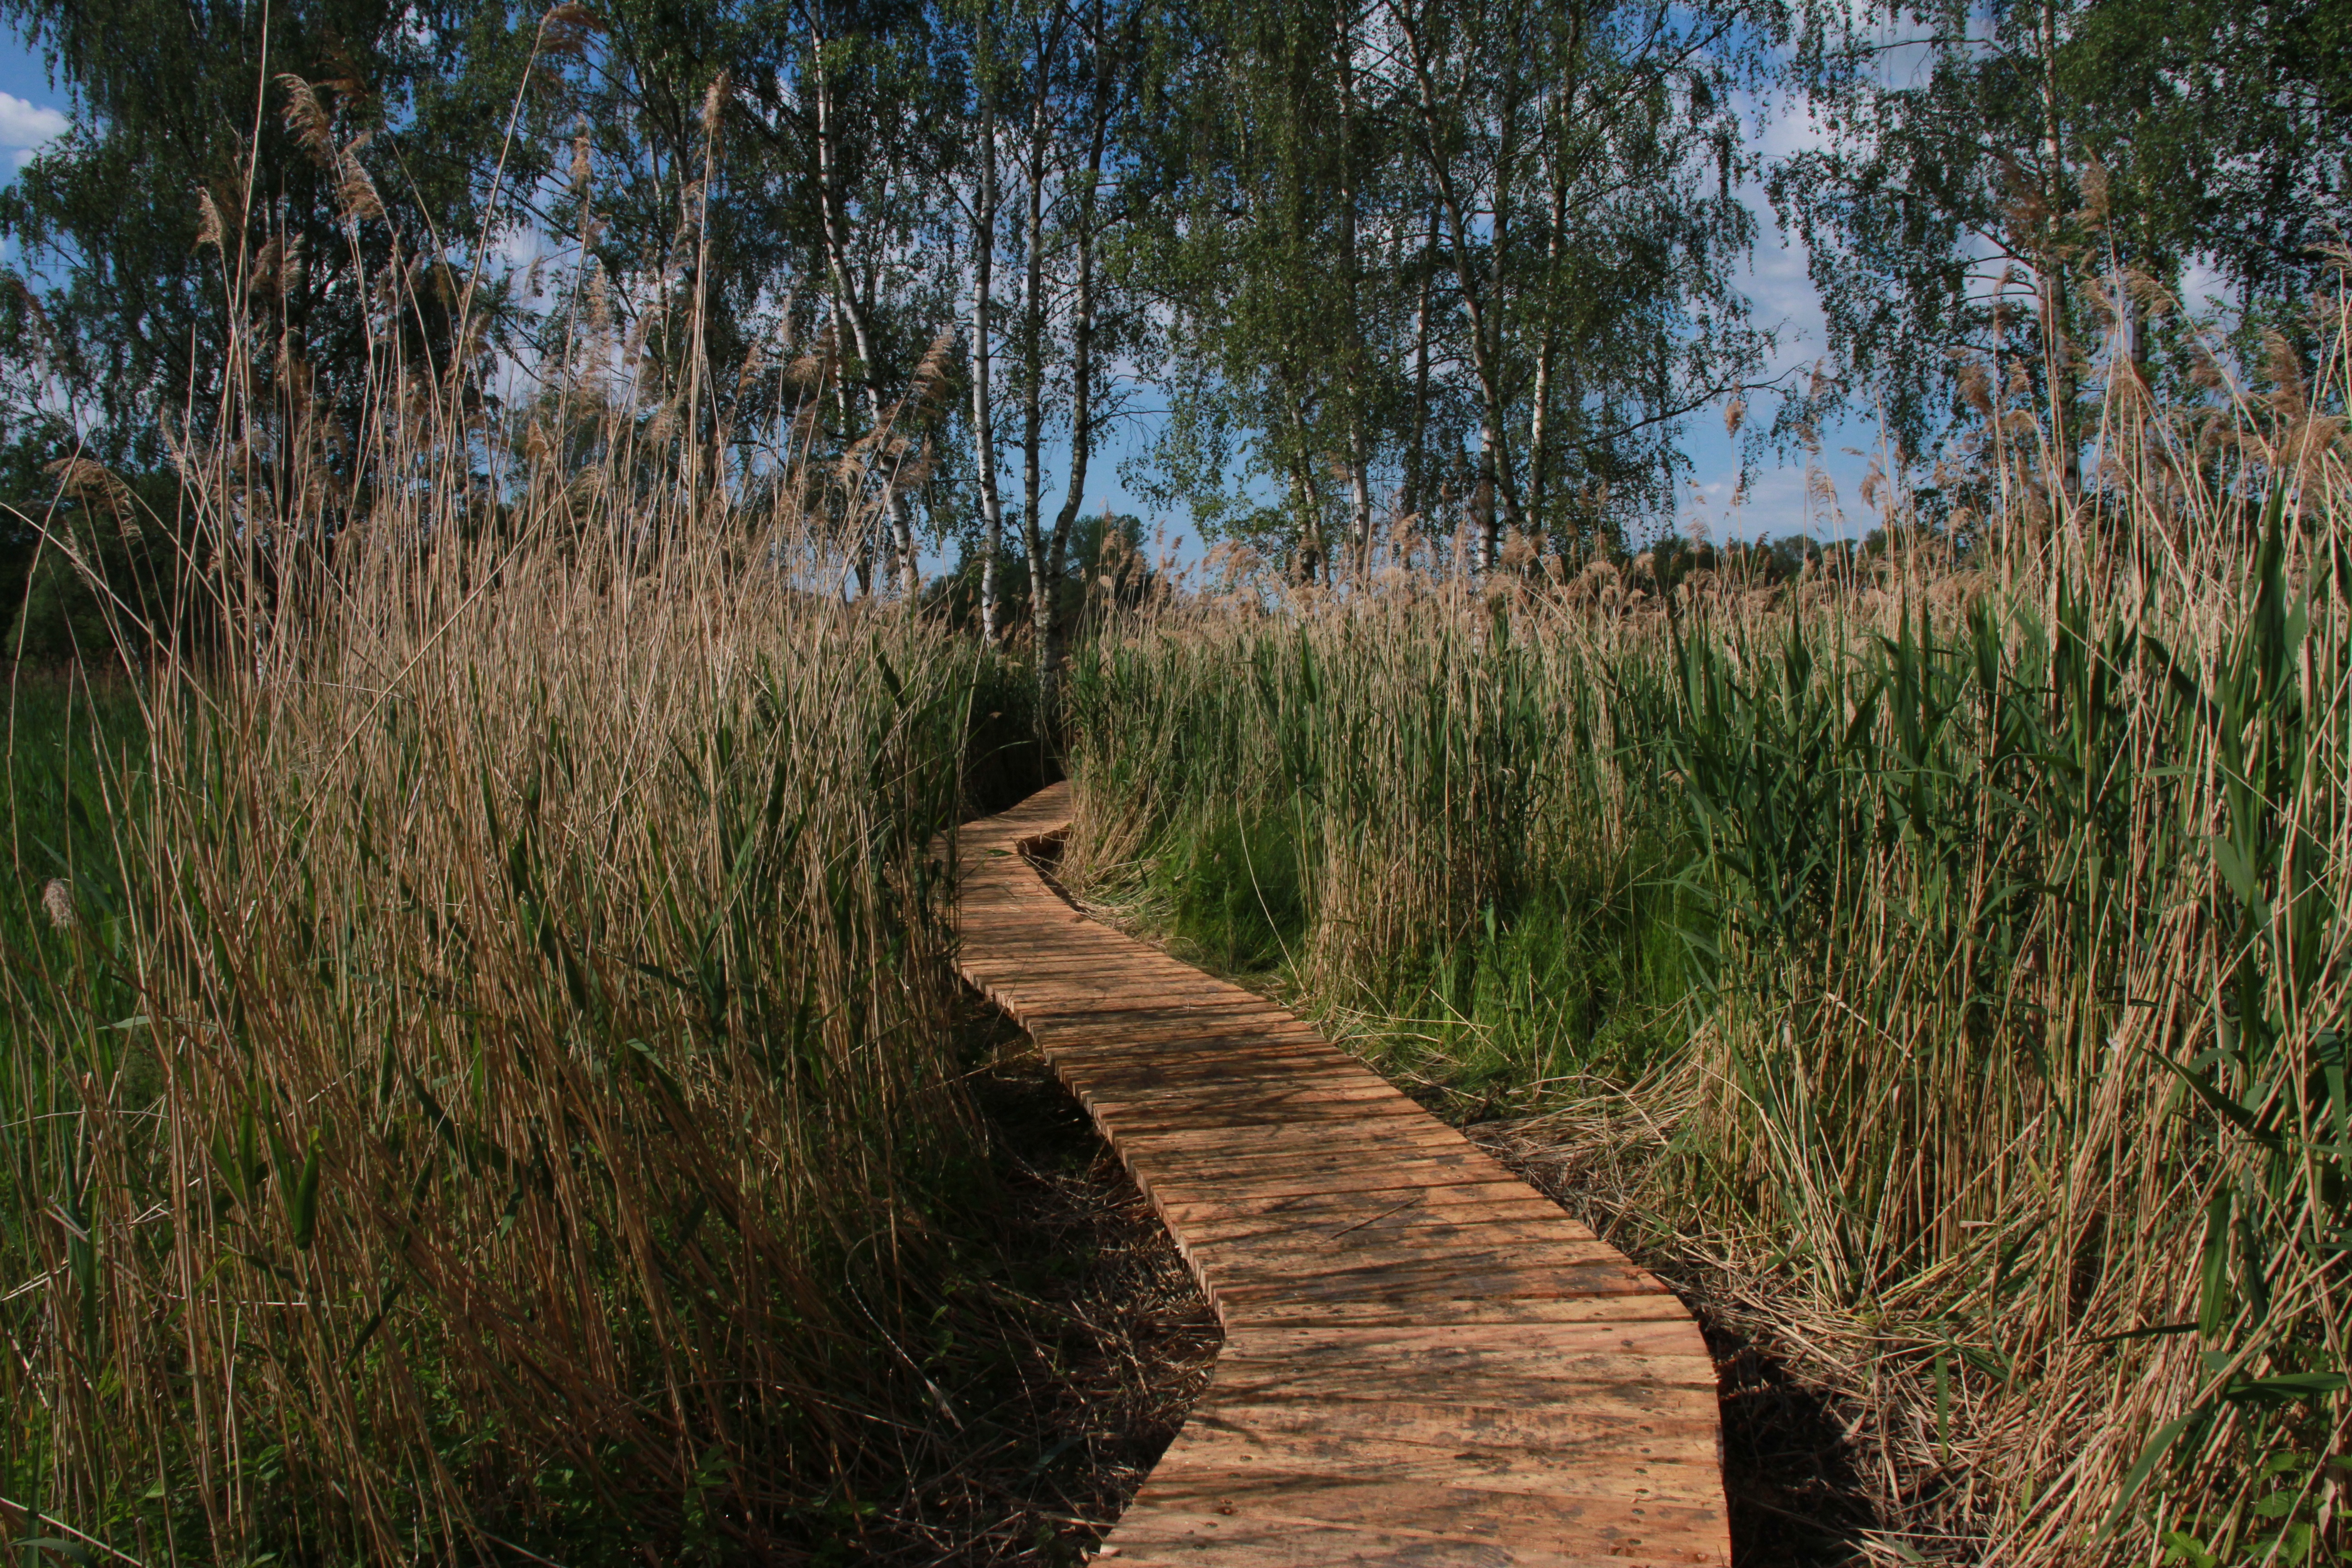
landscape, tree, nature, forest, grass, marsh, swamp, wilderness, plant, trail, field, meadow, prairie, pavement, walkway, autumn, soil, waterway, hate, wetland, bog, woodland, habitat, ecosystem, rural area, natural environment, grass family, phragmites, jablonne in podjestedi